Marble Drop

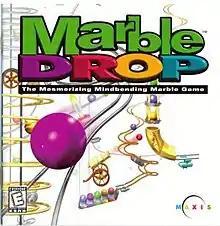

Marble Drop is a puzzle video game published by Maxis on February 28, 1997.